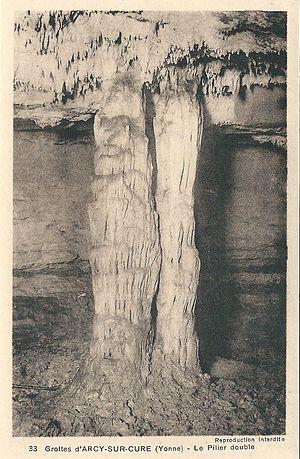
Grande grotte, site d'Arcy-sur-Cure, Yonne, Bourgogne, France
Les grottes d'Arcy-sur-Cure sont situées sur la commune d'Arcy-sur-Cure dans le département de l'Yonne en Bourgogne-Franche-Comté, France. La plupart abritent des sites archéologiques préhistoriques et certaines sont des grottes ornées d'art pariétal.